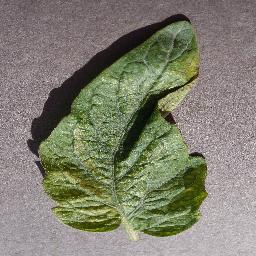
Label: Tomato___Spider_mites Two-spotted_spider_mite